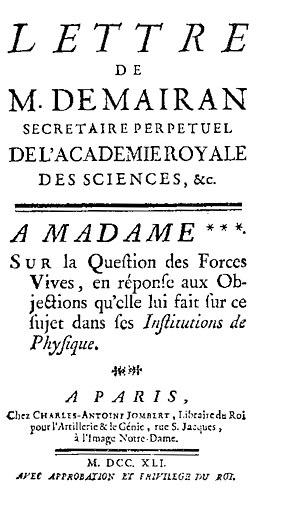
Jean-Jacques Dortous de Mairan, né à Béziers le 26 novembre 1678 et mort à Paris le 20 février 1771, est un mathématicien, astronome et géophysicien français.